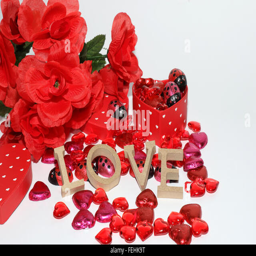
the concept of valentines day with heart shapes , roses and chocolates